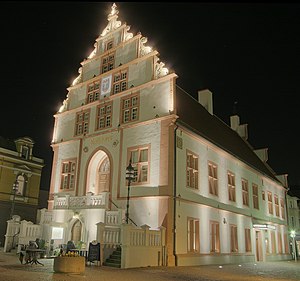
Bad Salzuflen
Det historiske rådhus i Bad Salzuflen
Bad Salzuflen er en by i Tyskland i delstaten Nordrhein-Westfalen med omkring 55.000 indbyggere. Byen ligger i kreisen Lippe ved floden Werre.